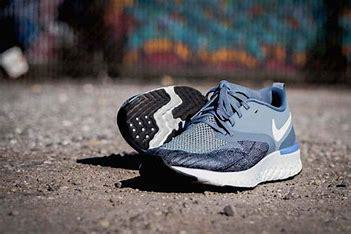
Brand: Nike
Model: Odyssey React